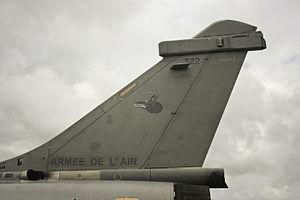
Rafale B322 du 1/91 Gascogne porteur de l'insigne de la SPA79
L'escadron de chasse 1/4 Gascogne est une unité de combat de l'armée de l'air française. Basée sur la base aérienne 113 Saint-Dizier-Robinson, elle est équipée de Rafale et est la seconde unité de l'armée de l'air à en avoir reçus. Les avions de cet escadron portent un code de 113-IA à 113-IZ.